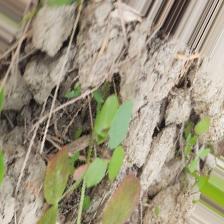
Label: Lentil Rust